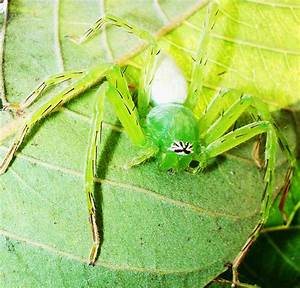
Label: ragno